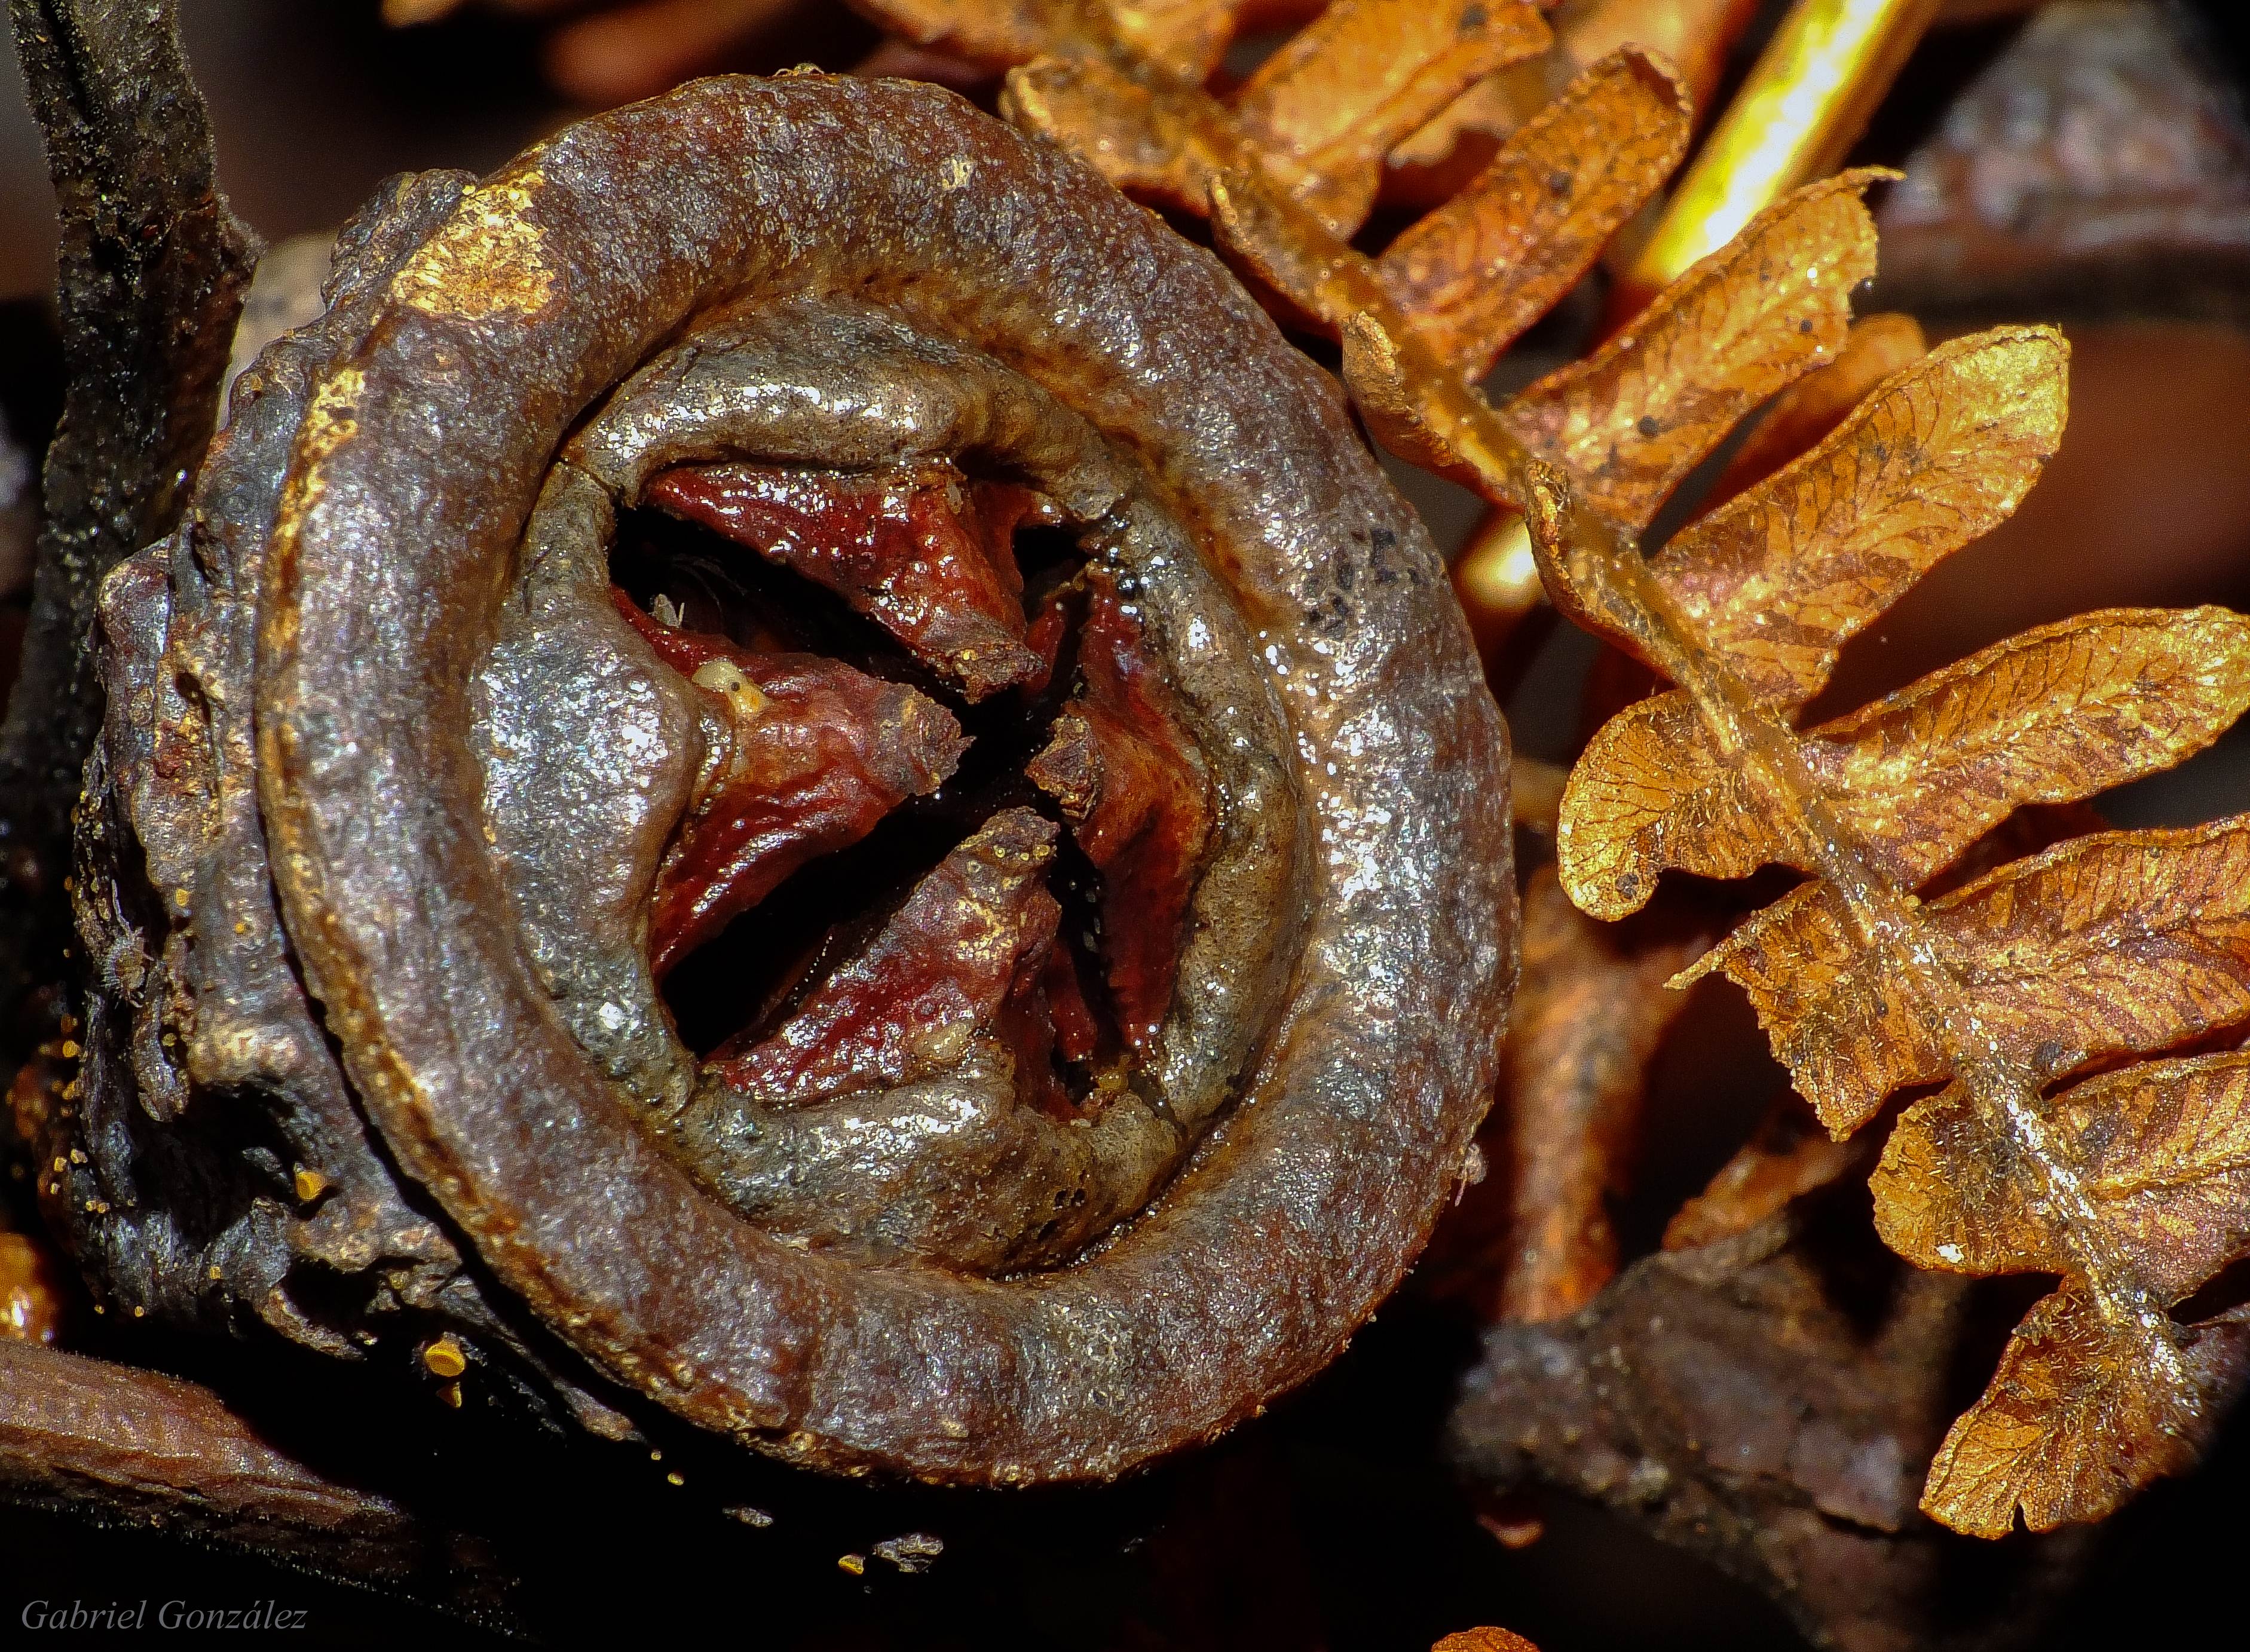
flower, food, produce, macro, close up, ggl1, gaby1, xovesphoto, varios, some, gphoto, raynox250, fujifilmxs1, macro photography, pontevedragaliciaespa a